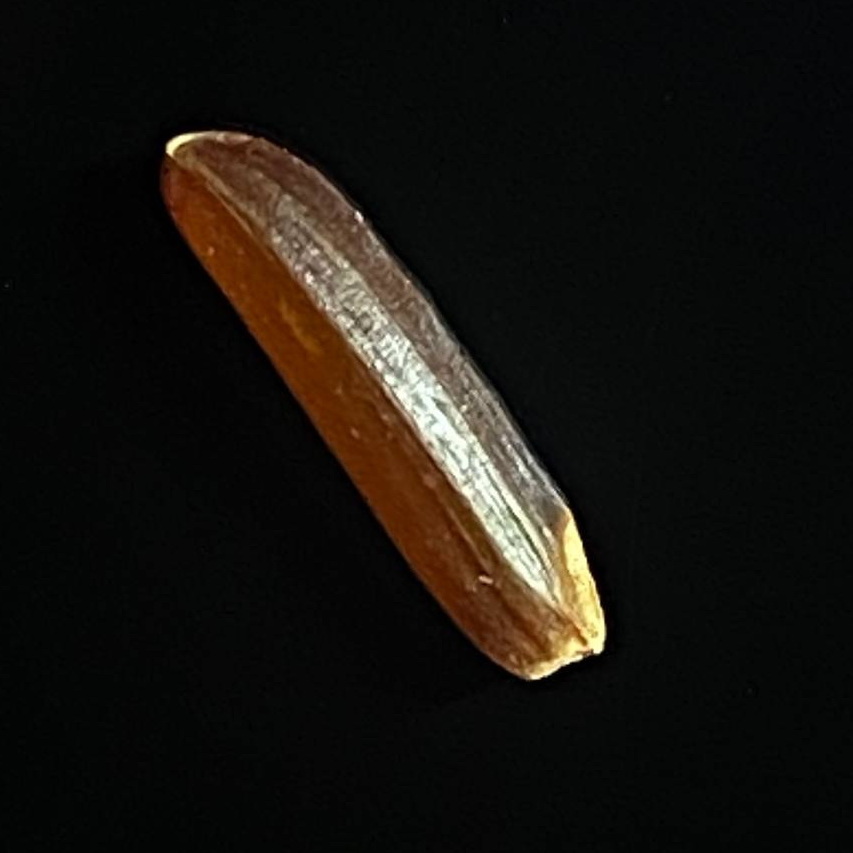
Rice variety: Red_Cargo